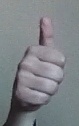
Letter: aleff